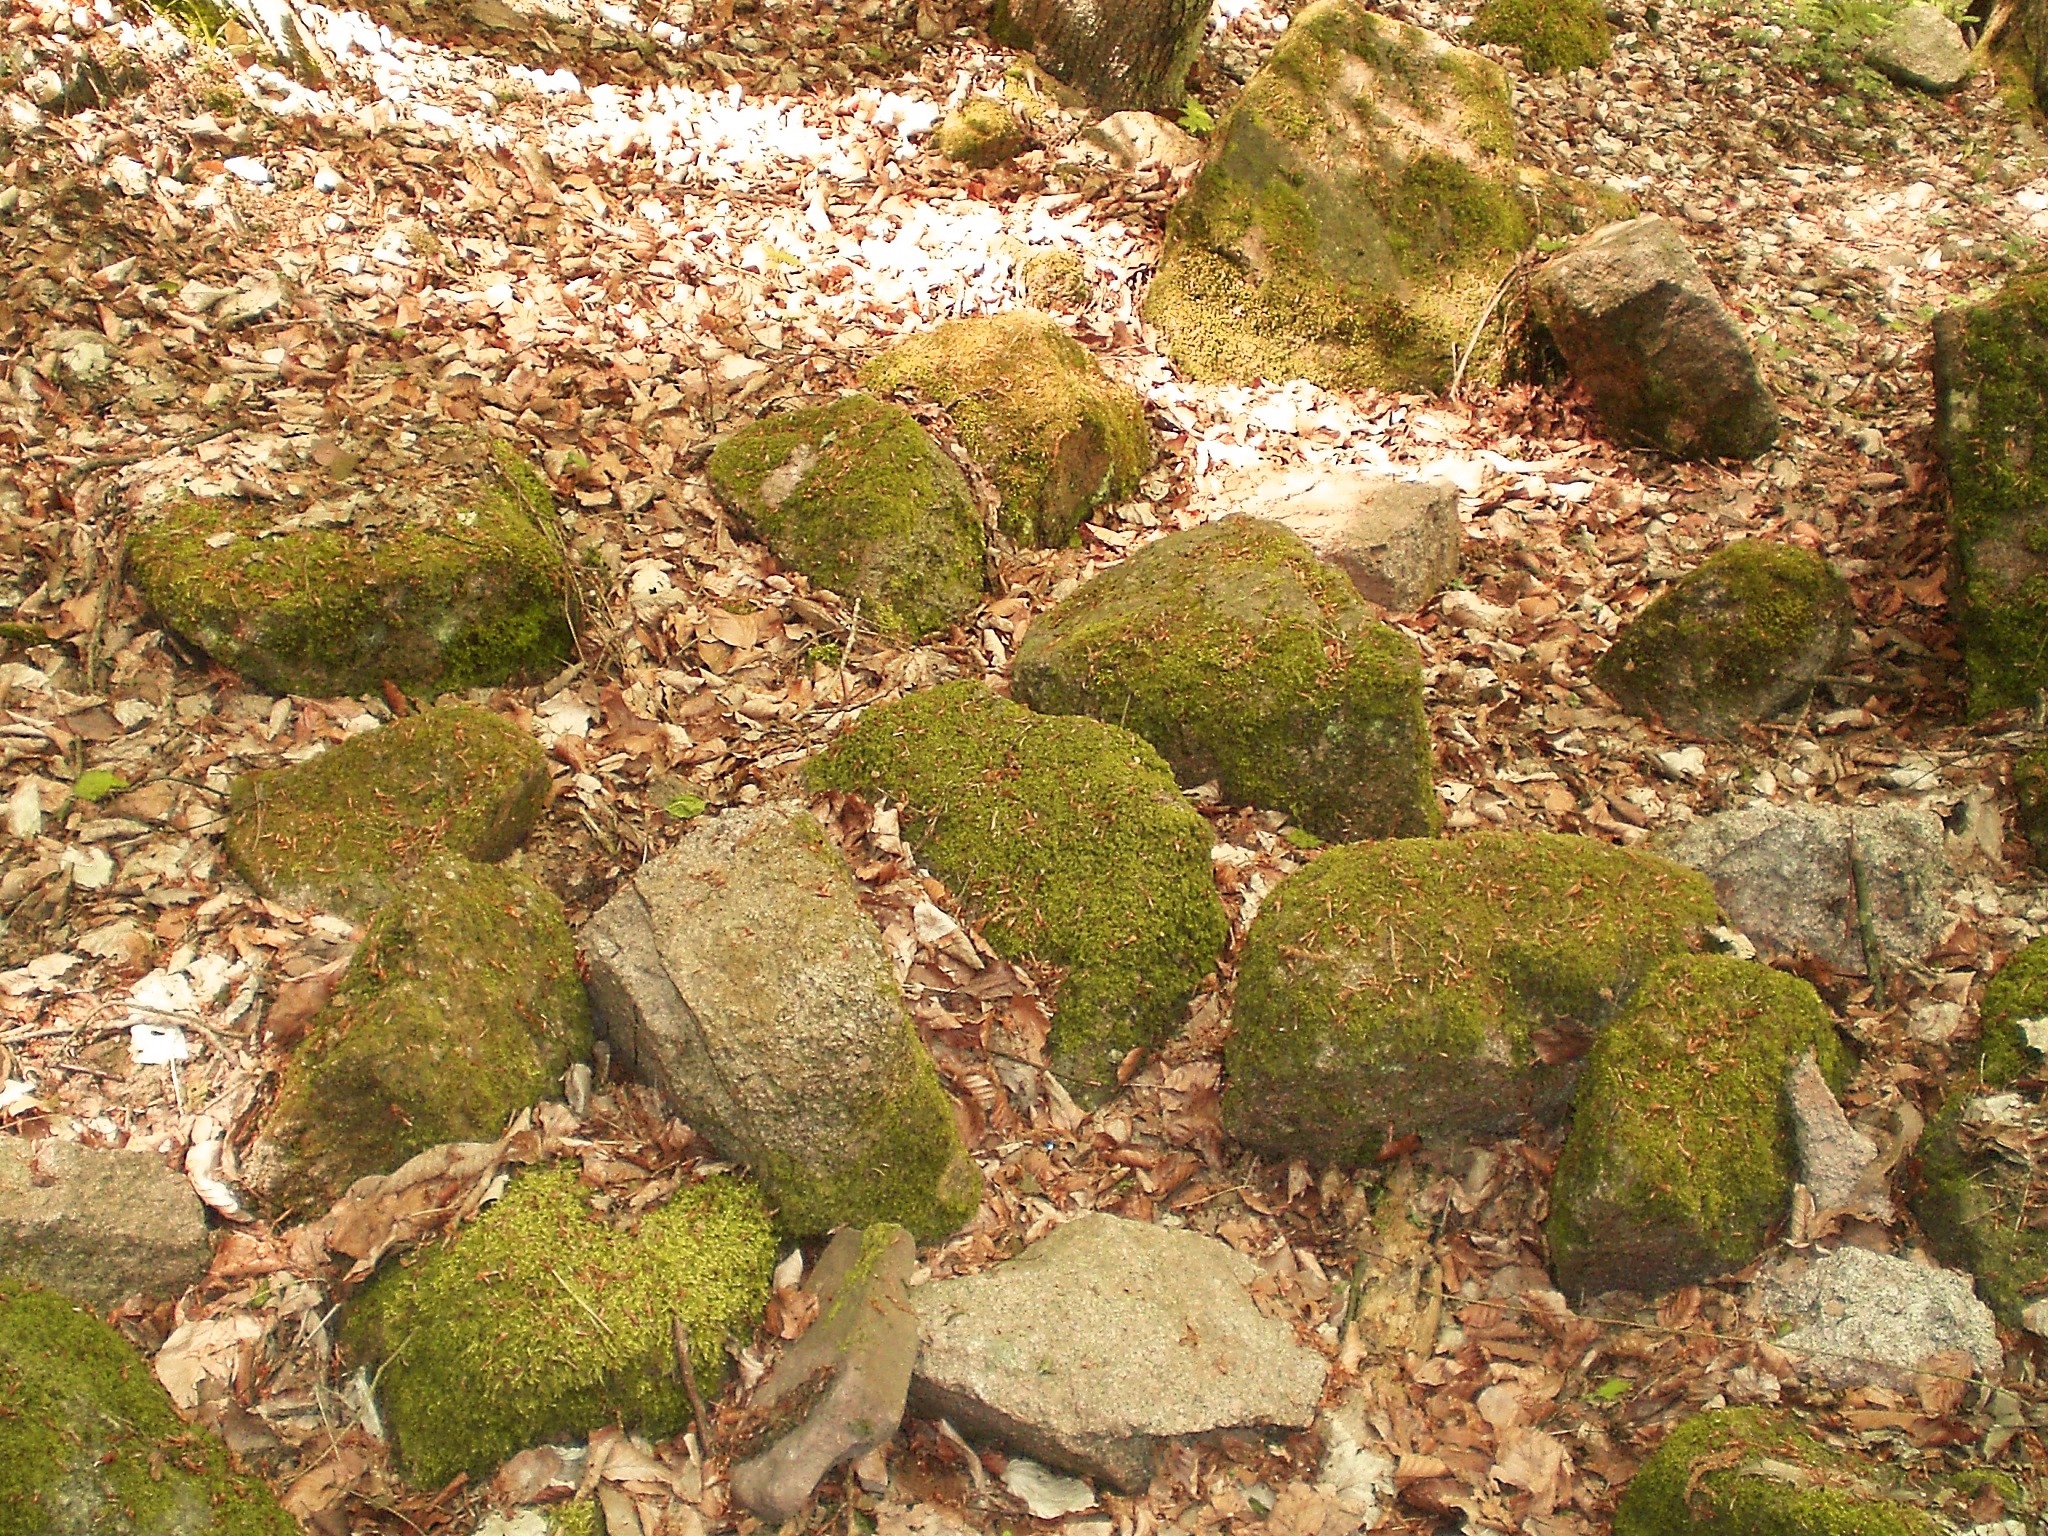
nature, rock, plant, leaf, flower, moss, pond, stream, soil, stone wall, flora, weathered, forest floor, stones, geology, boulder, flowering plant, land plant